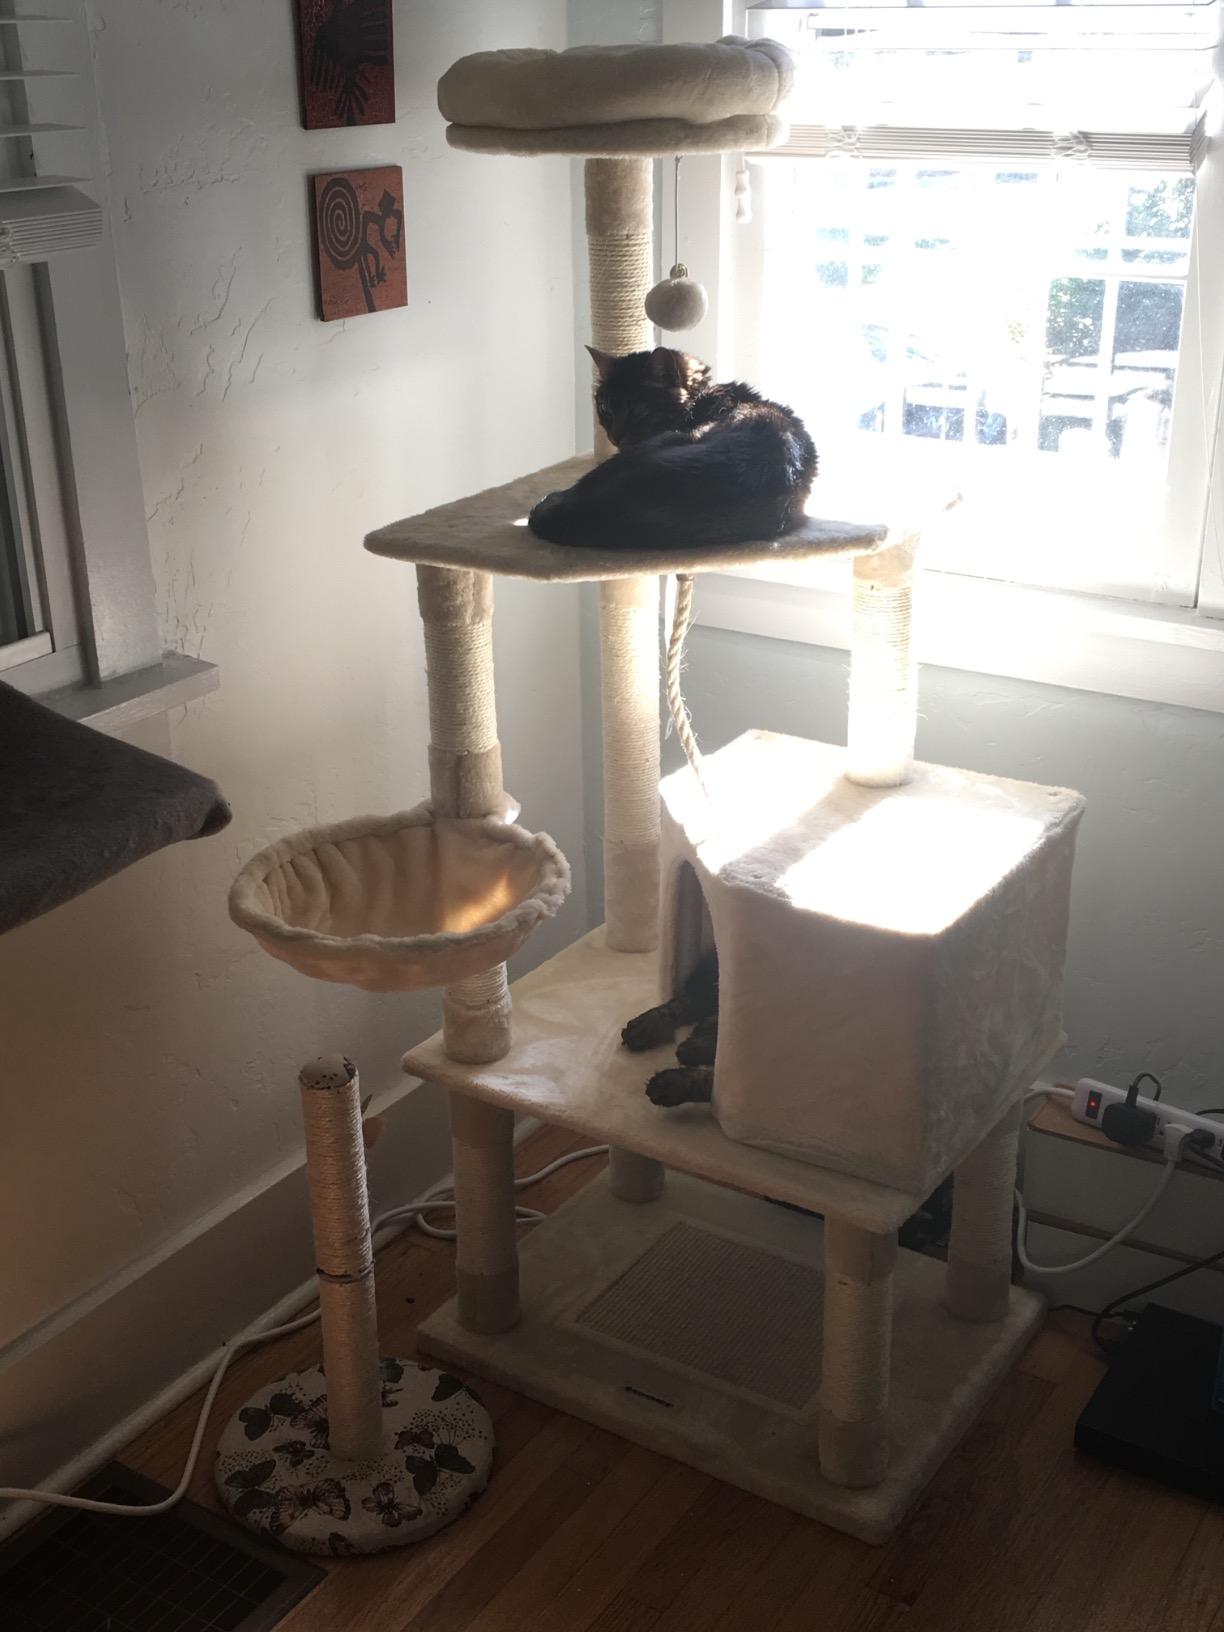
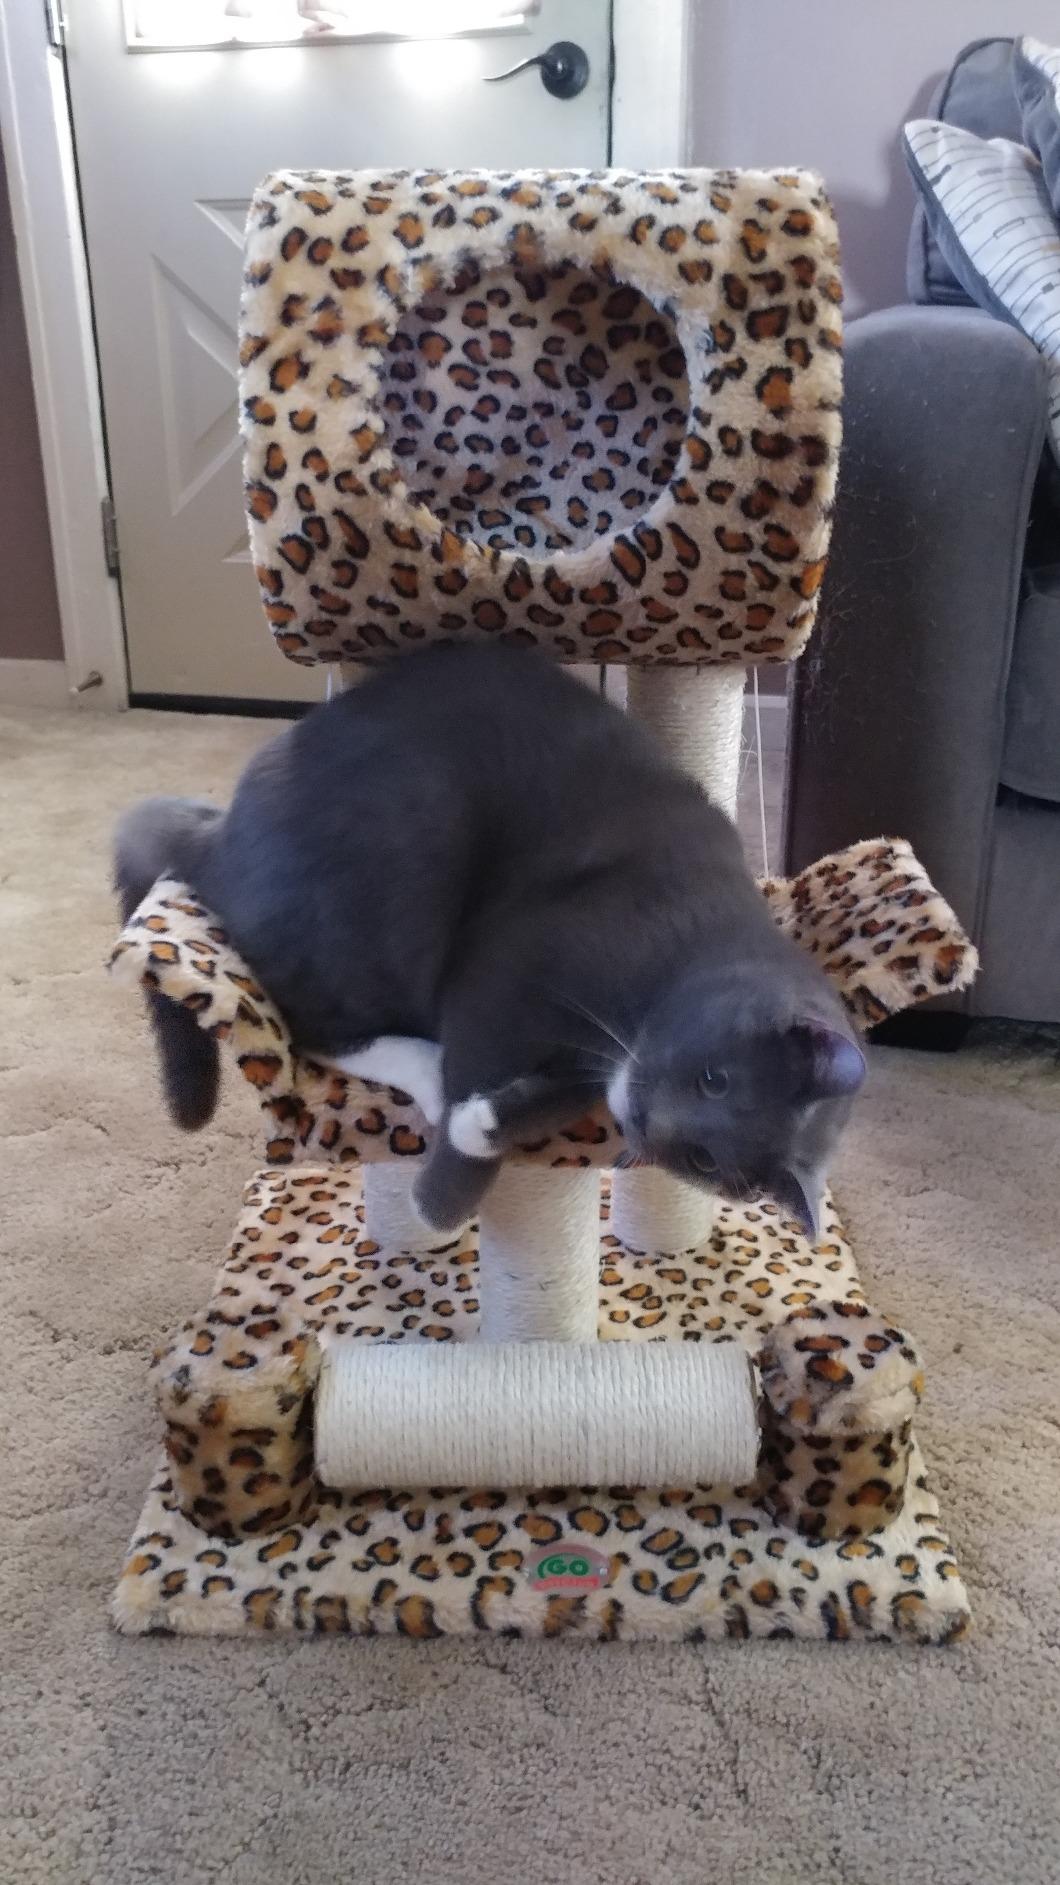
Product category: items_cat tree
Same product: no